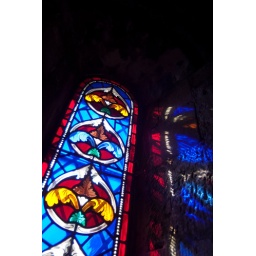
Dover, Kent. The Castle Keep (EH). Stained glass window in St. Thomas' Chapel.